Jean V of Parthenay

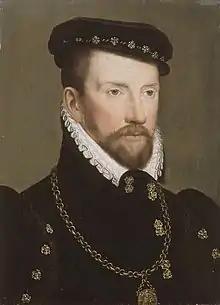
François Clouet, "Admiral Gaspard II de Coligny", 16th century, oil on wood, Saint Louis Art Museum

In 1555, Jean V joined the assault on Denain with Admiral Gaspard II de Coligny. There, wounded in the head and thrown to the ground, he was almost choked to death by his helm. He nevertheless continued the assault bareheaded until the end of the battle. Jean V commissioned surveying work from Bernard Palissy in 1555.